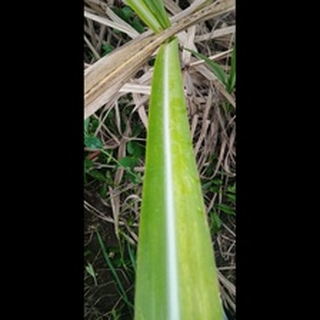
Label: sugarcane_yellow_leaf_disease